Charles Percier

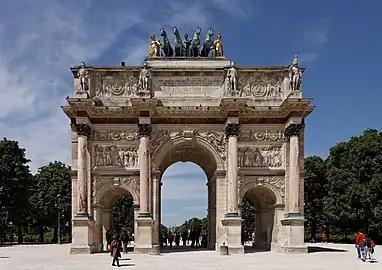
The eastern façade of the Arc de Triomphe du Carrousel

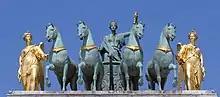

They refurbished and restructured the Tuileries Palace that, prior to be burnt down during the Paris Commune, faced the Louvre across the Place du Carrousel and the parterres. In that prominent square, Percier and Fontaine designed the Arc de Triomphe du Carrousel (1807–1808), commemorating the Napoleonic victories of the Third and Fourth Coalitions. Far from adhering to the classical model of nude statues, the designers of the Arc innovated by positioning, at the top of each of the Arc's eight marble columns, statues representing the eight corps of the Napoleonic army. Their uniforms are faithfully depicted in detail in these statues.